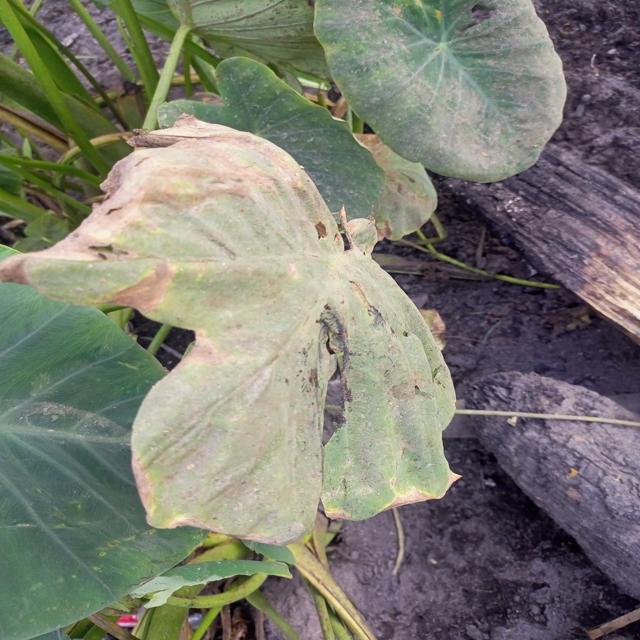
Label: Late_Blight